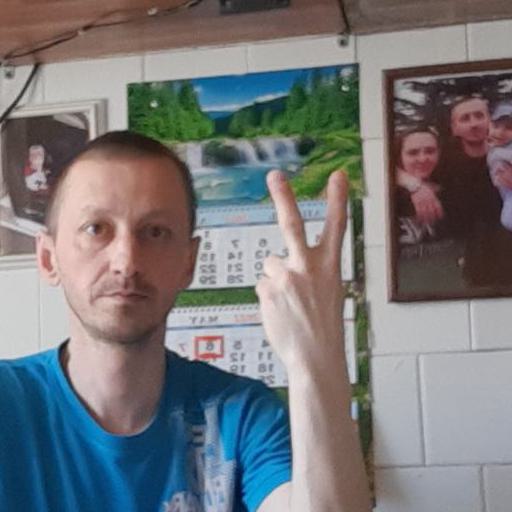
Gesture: peace_inverted